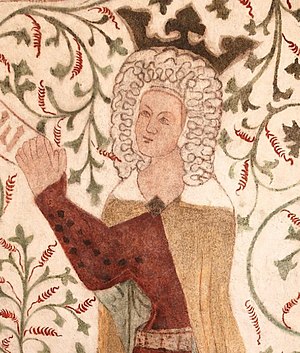
Dronning Helvig
Dronning Helvig var en dansk kongelig, der var søster til kong Valdemar 3. og fra 1340 gift med Valdemar Atterdag. Hun var datter af hertug Erik 2. Valdemarsen af Slesvig og Adelheid af Holsten, og var på sin fars side tip-oldebarn af kong Abel. I 1355 blev dronning Helvig optaget som lægsøster i Esrum Kloster ved Gurre Slot. Hun blev begravet i Esrum klosterkirke ca. 1374.